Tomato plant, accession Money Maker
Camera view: tilt-top (135 deg); turntable rotation: 180 degrees
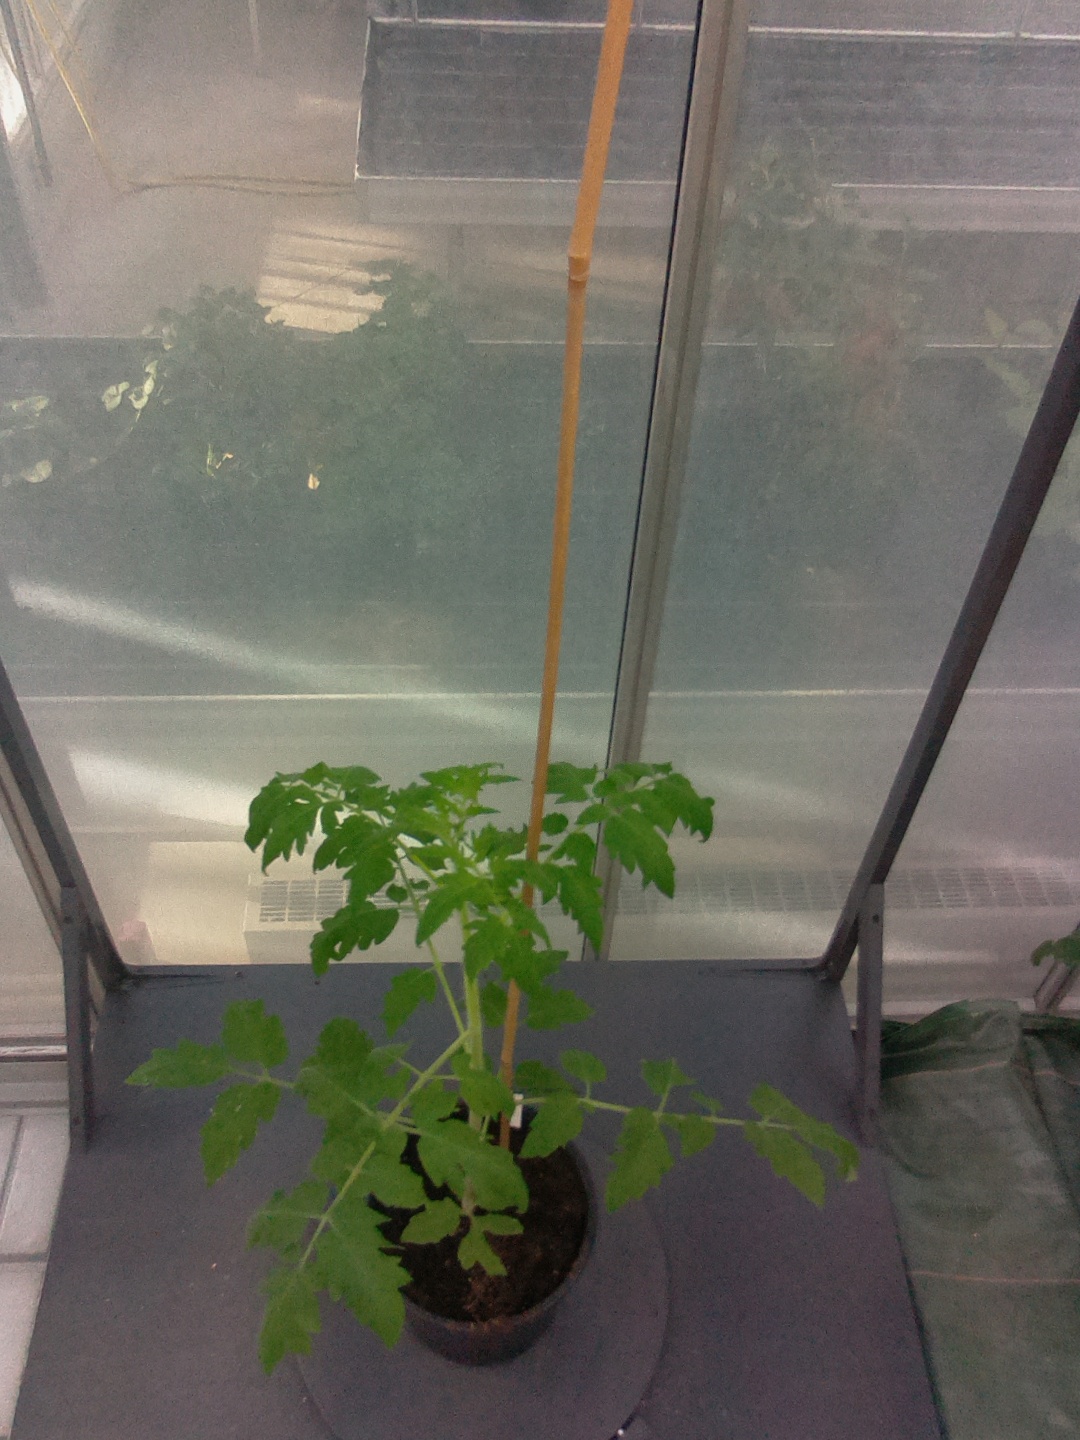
BBCH growth stage 15: 10 of true leaves visible